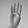
ASL letter: B